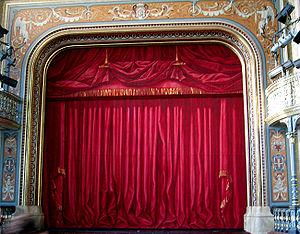
Un rideau est une pièce de tissu dont le but est de diminuer la présence d'une ouverture. Il peut atténuer la lumière et la poussière. Les rideaux sont souvent pendus dans des cadres de fenêtre ou de porte pour bloquer le passage de la lumière, par exemple pendant la nuit pour faciliter le sommeil, ou pour des raisons d'intimité.